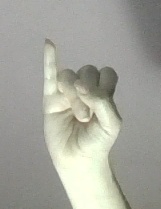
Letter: meem